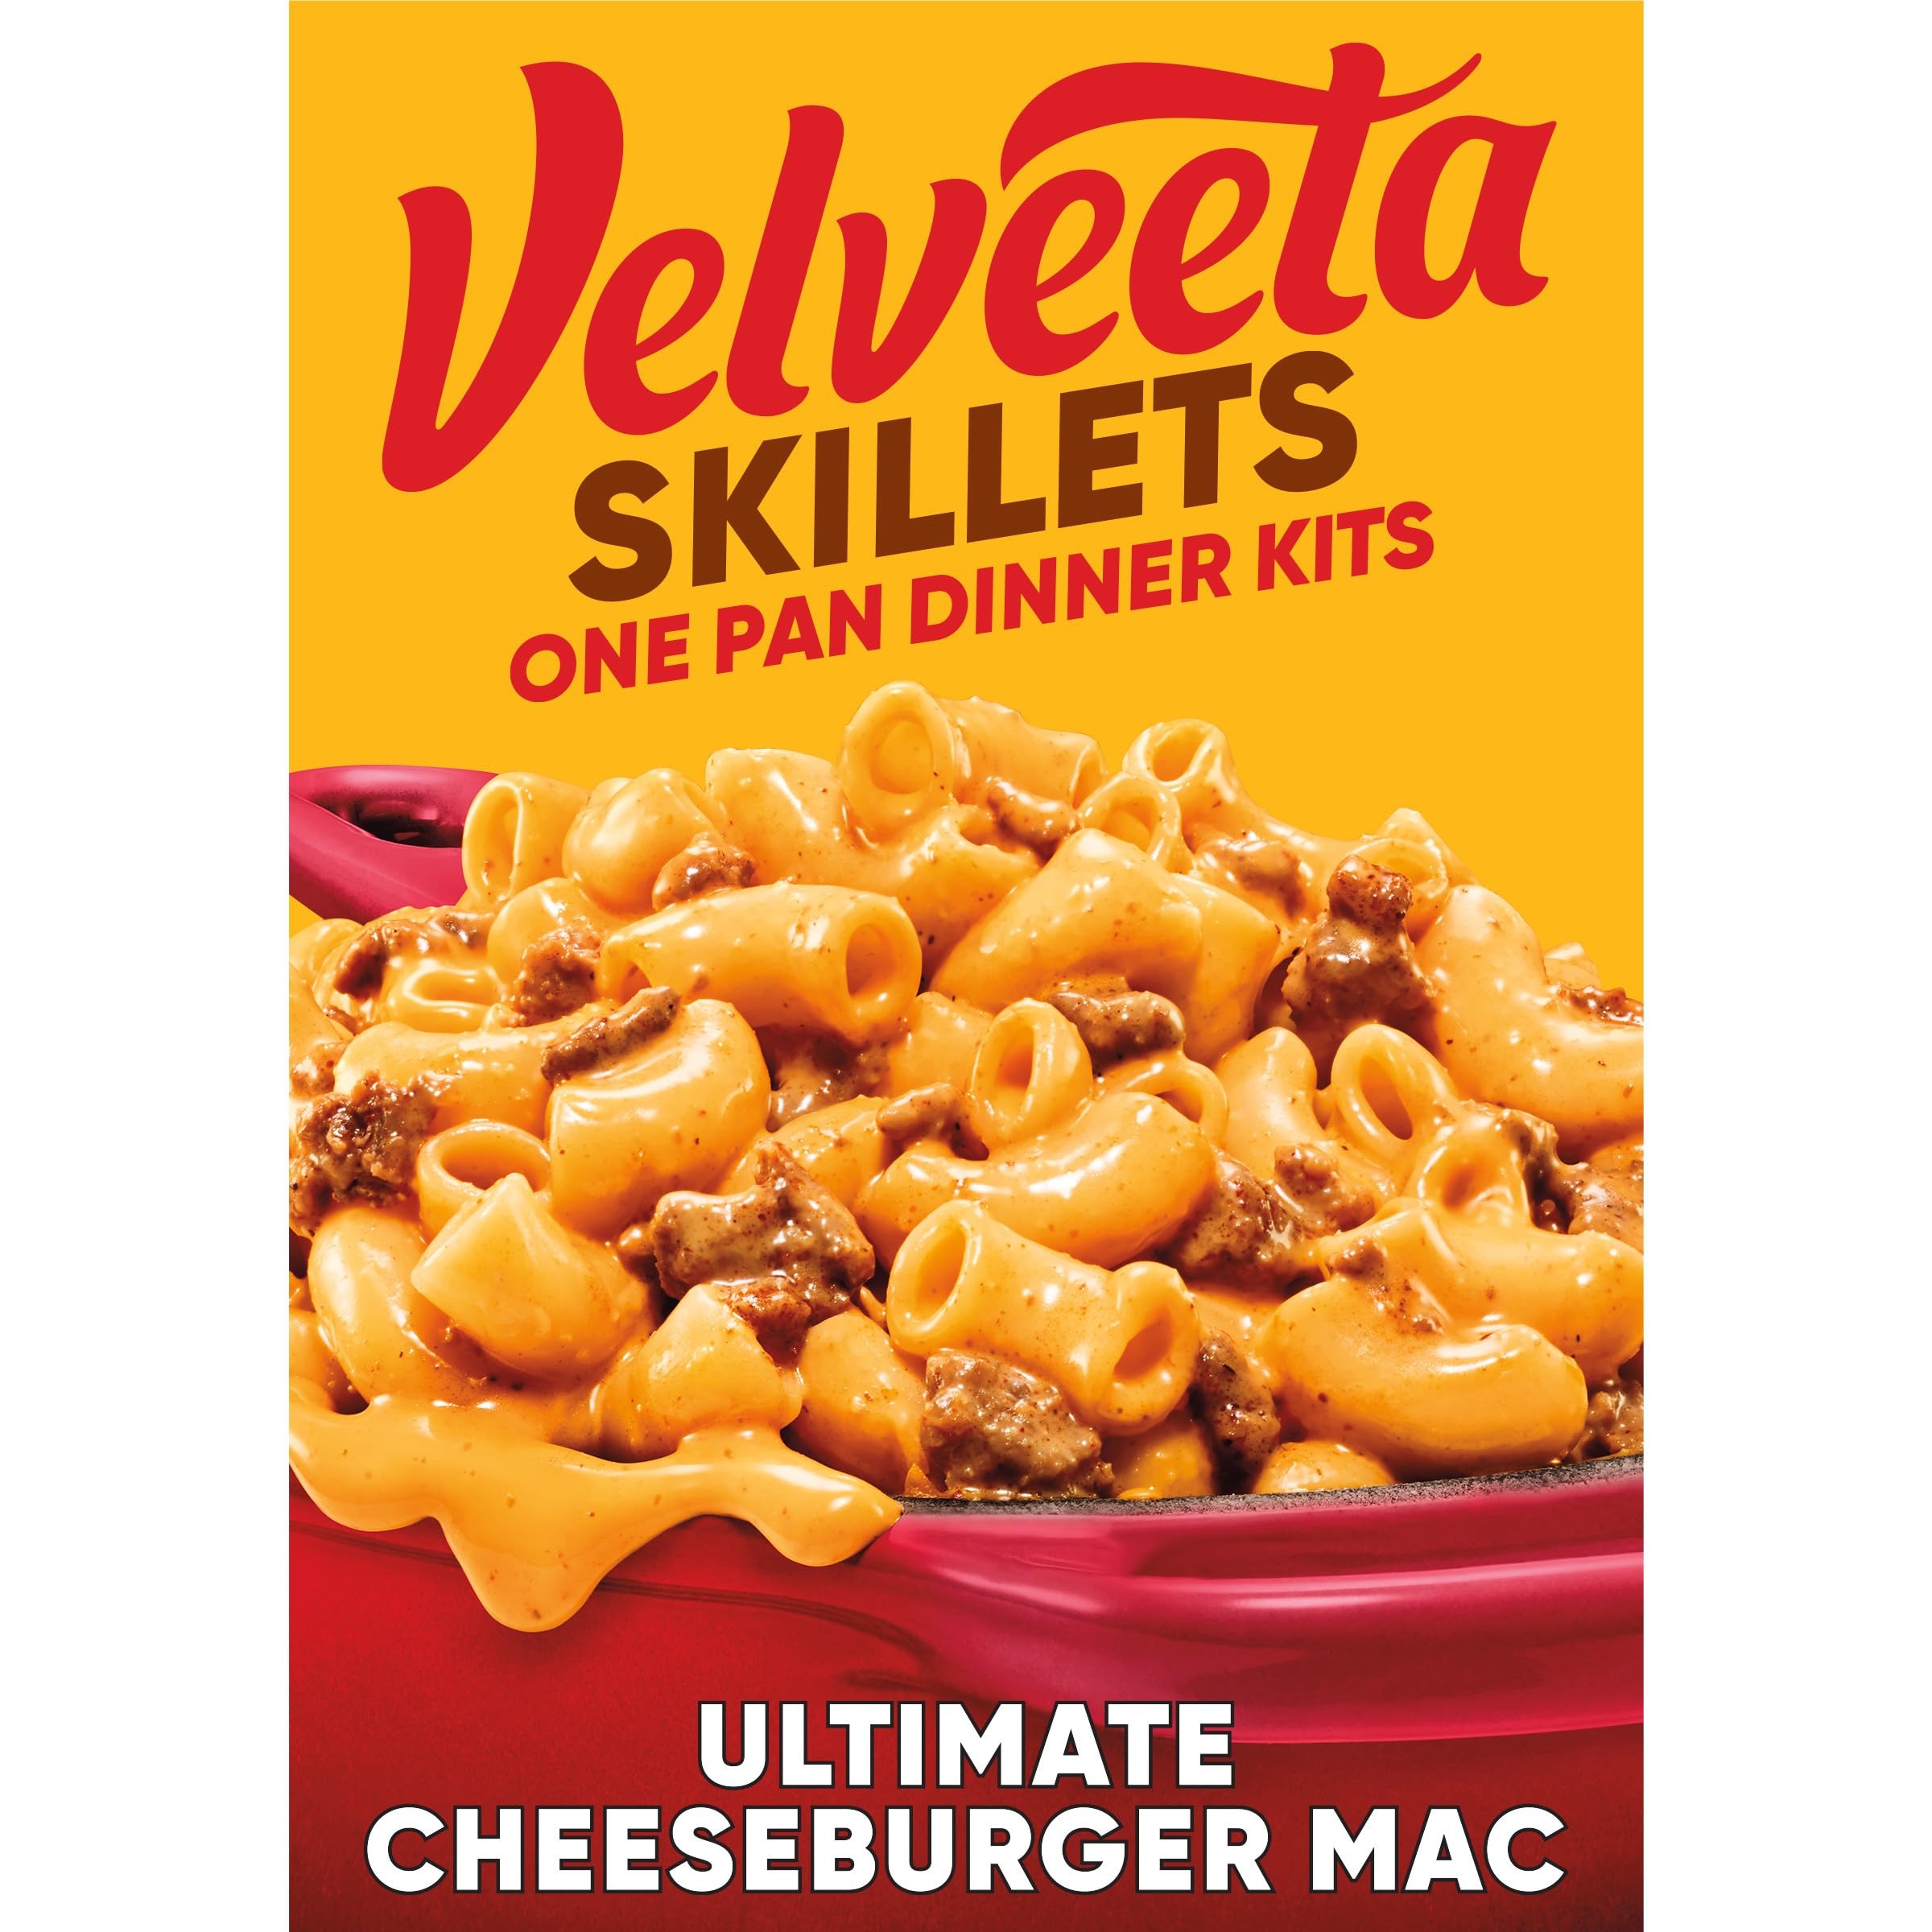
Item Name: Velveeta Cheesy Skillets Ultimate Cheeseburger Meal Kit (12.86 oz Box)
Bullet Point 1: VELVEETA SKILLETS: One 12.8 Oz Box of Velveeta Skillets Ultimate Cheeseburger Mac Dinner Kit with CVELVEETA SKILLETS: One 12.8 oz box of Velveeta Skillets Ultimate Cheeseburger Mac Dinner Kit with cheese sauce, pasta and seasoningsheese sauce, Pasta and Seasonings
Bullet Point 2: CREAMY TEXTURE: Velveeta melts the creamiest
Bullet Point 3: CALM YOUR CRAVINGS: Satisfy your cravings with unrestrained pleasure
Bullet Point 4: CHEESY & MELTY: Unapologetically go all-in for the cheesy, melty goodness you love best
Bullet Point 5: INSTANT CHEESY GRATIFICATION: An outrageously delicious taste experience
Bullet Point 6: QUICK & EASY: Simply add ground beef, water, and the ingredients provided to prepare our dinner kit ready in just 20 minutes
Bullet Point 7: CUSTOMIZE IT: Customize your meal by topping with chopped fresh tomatoes and shredded lettuce before serving
Bullet Point 8: CONTAINS 5 SERVINGS: Each box contains about 5 servings and 8 grams of protein per serving
Bullet Point 9: SNAP & EBT ELIGIBLE: This food item is SNAP & EBT eligible
Value: 12.86
Unit: Ounce

Price: 3.455